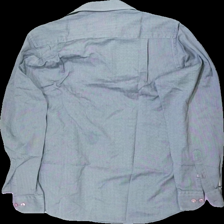
View: back
Type: Shirt
Category: Men
Brand: Not in the list
Brand text on label: Egyptian
Colors: Pink, Grey
Material: 100% bomull
Pattern: Other
Cut: Regular
Season: All
Price range: <50
Recommended usage: Reuse
Description: skjorta